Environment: real
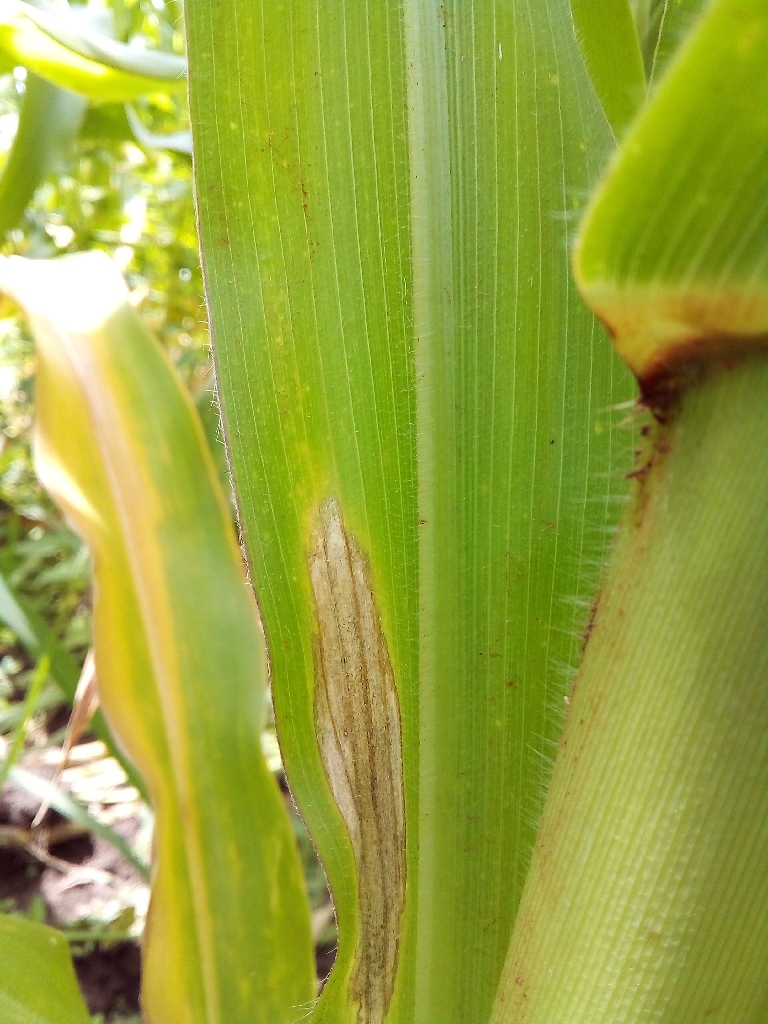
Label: northern_corn_leaf_blight